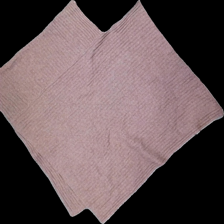
View: front
Type: Sweater
Category: Ladies
Brand: Not in the list
Brand text on label: Kay/day
Colors: Pink
Material: unknown
Cut: Regular
Size: onesize
Price range: 50-100
Recommended usage: Reuse
Description: pink knitted poncho